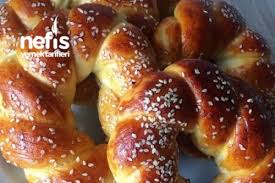
Yemek: simit